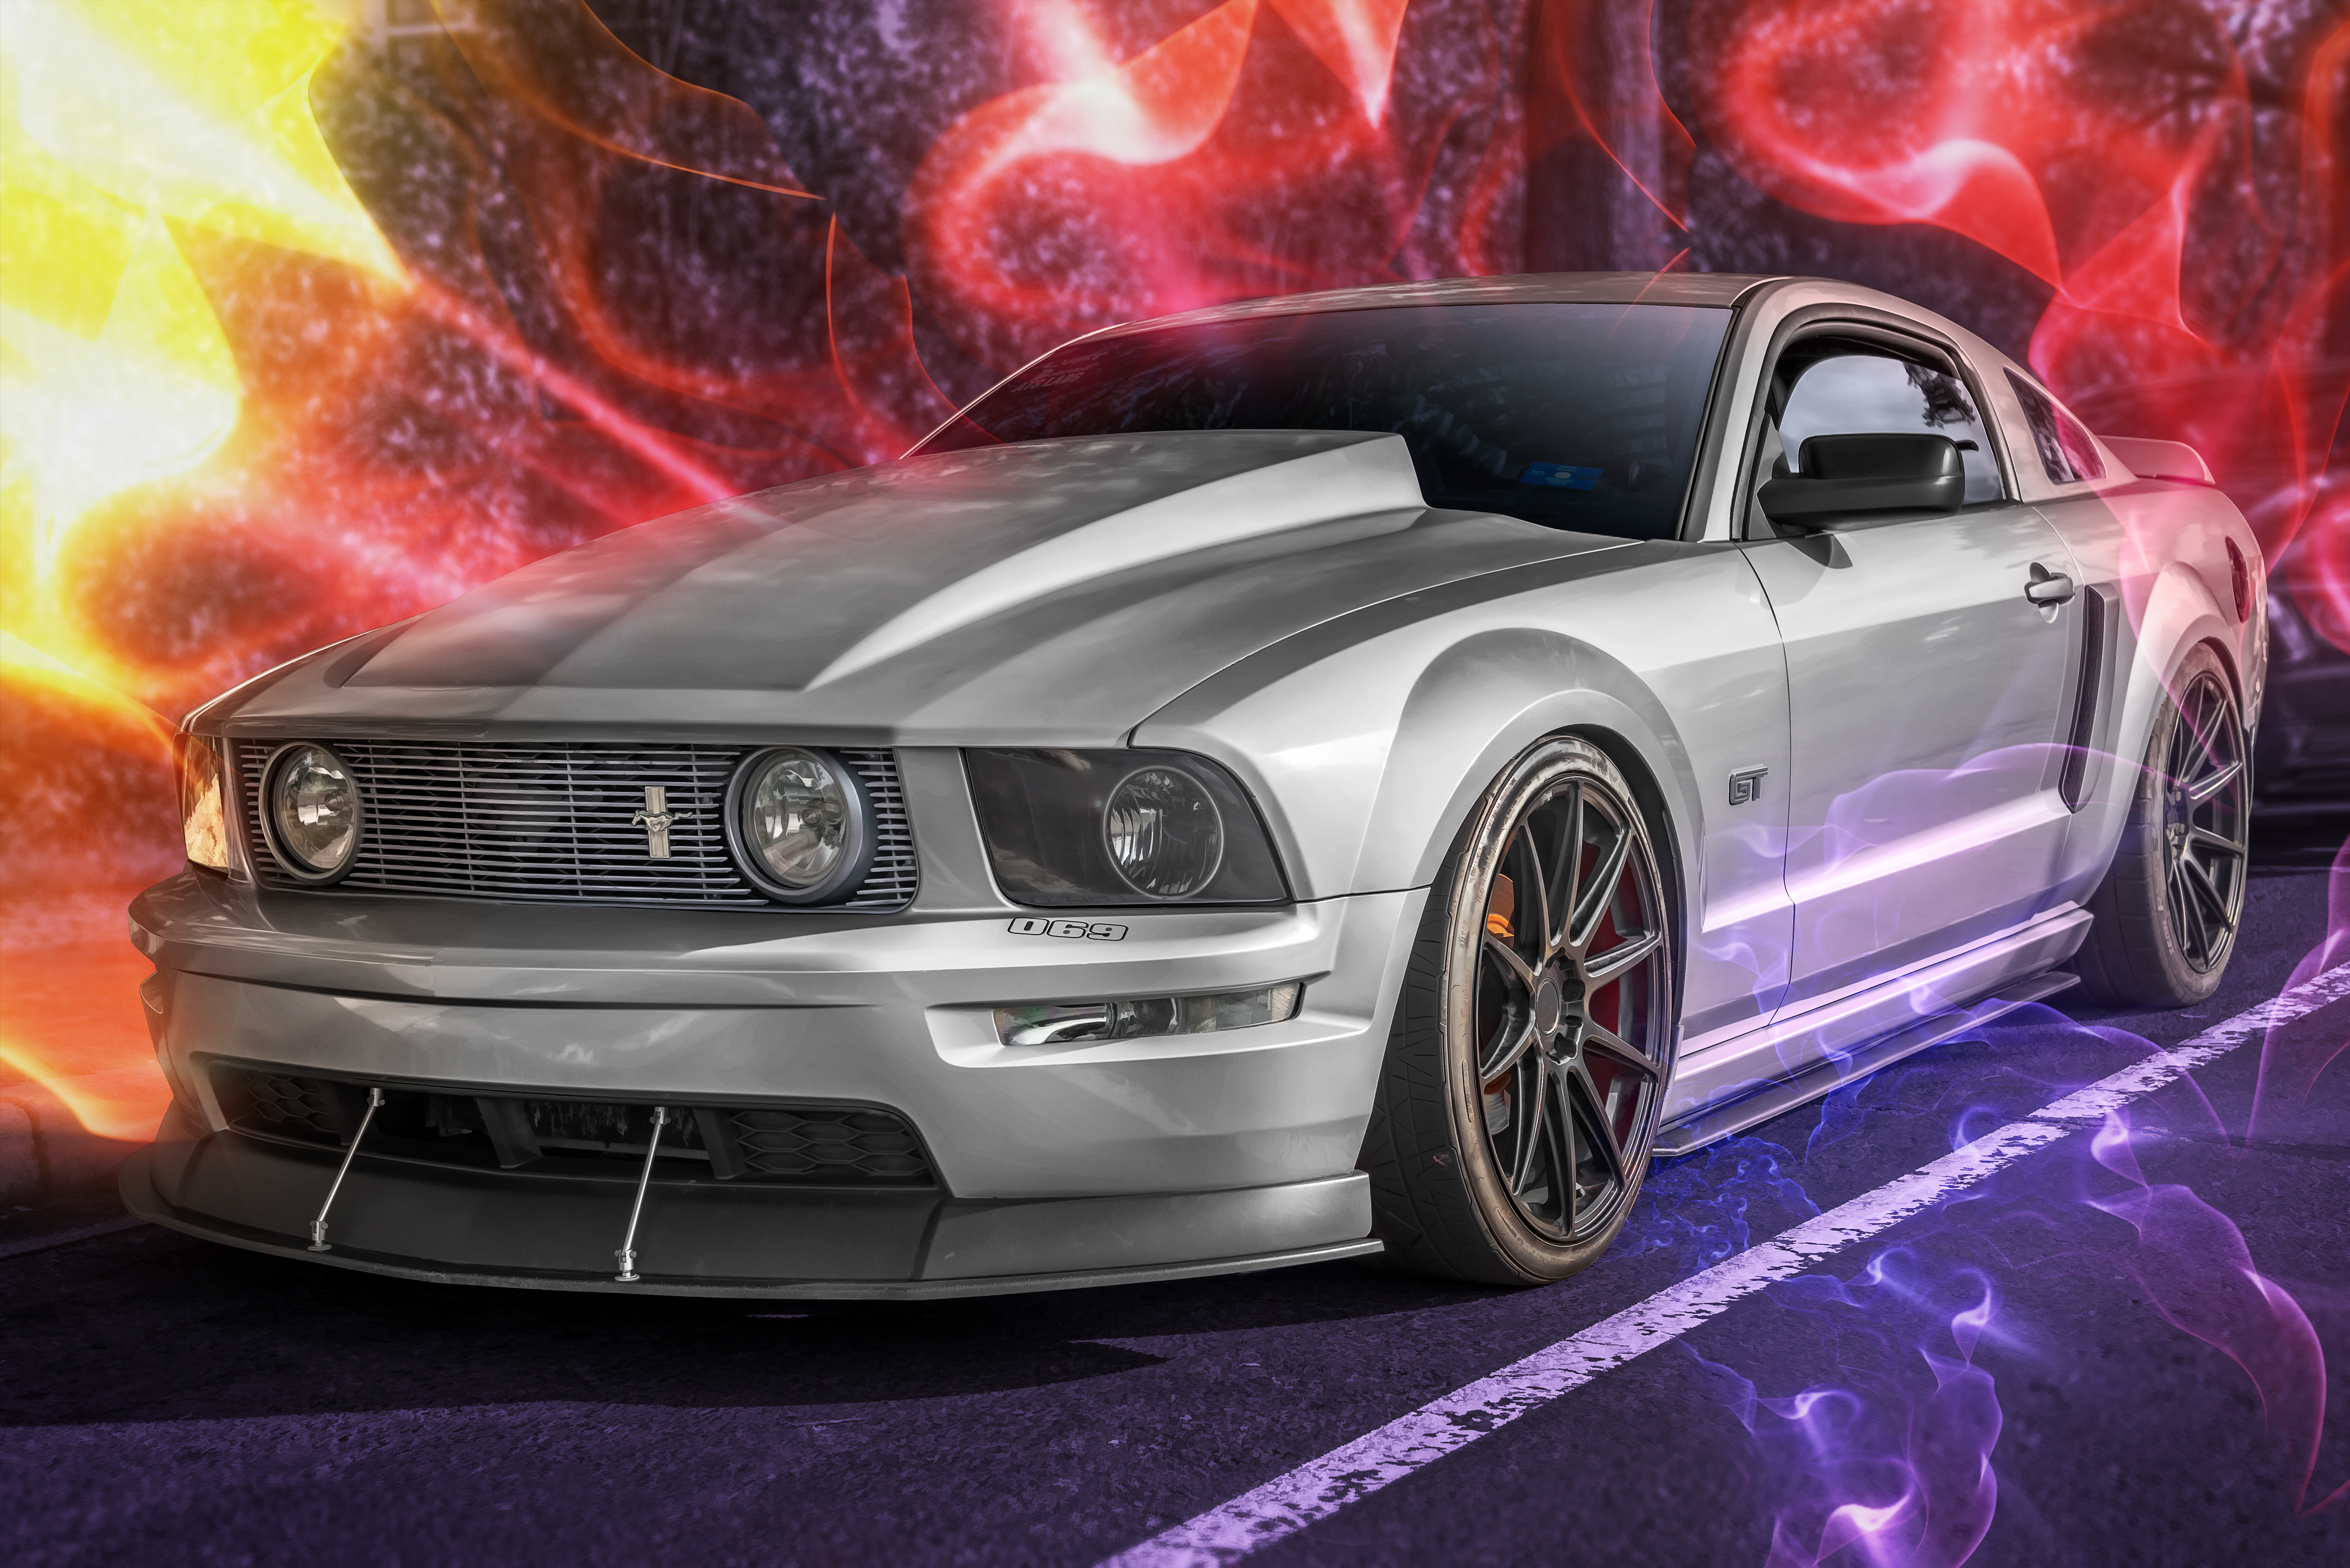
8 Cylinder, american muscle, American Muscle Car, auto, Auto Enthusiasts, automobile, automotive photography, Automotive Portrait, Bad Ass Car, bagged, Big Tires, Boosted, car, Car Meet, car photo, car photography, Car Portrait, Car Portraiture, car show, Cars and Coffee, Cars And Coffee Of The Upstate, clean, coche, custom car, Custom Vehicle, ford, Ford Muscle Car, ford mustang, Ford Mustang GT, FORD Vehicle, greenville, Greenville Cars and Coffee, Greenville County, Greenville County SC, Greenville County South Carolina, Greenville SC, Greenville South Carolina, GSP, Michelin North America Headquarters, muscle car, mustang gt, Nikon D800, Pelham Road, performance car, photoshop, sc, Silver Car, sports car, Street Legal, upstate, Upstate South Carolina, v8, vehicle, vendimia, voiture, World Cars, motor vehicle, automotive design, rim, city car, classic car, automotive wheel system, hood, computer wallpaper, automotive exterior, wheel